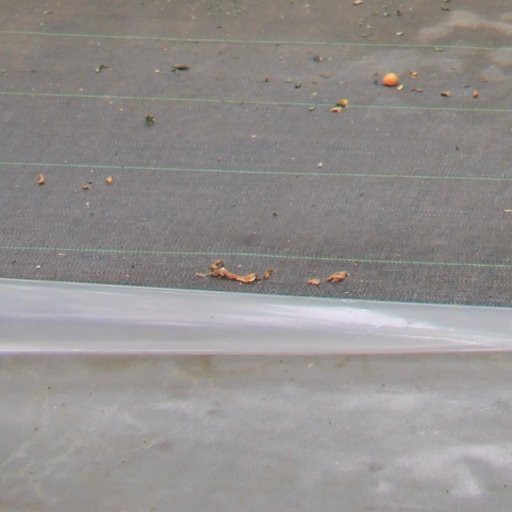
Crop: tomato